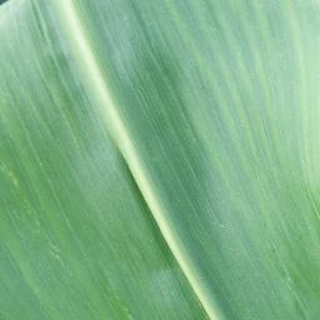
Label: healthy_corn